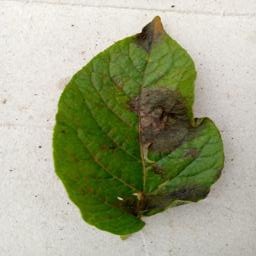
Etiqueta: Late Blight